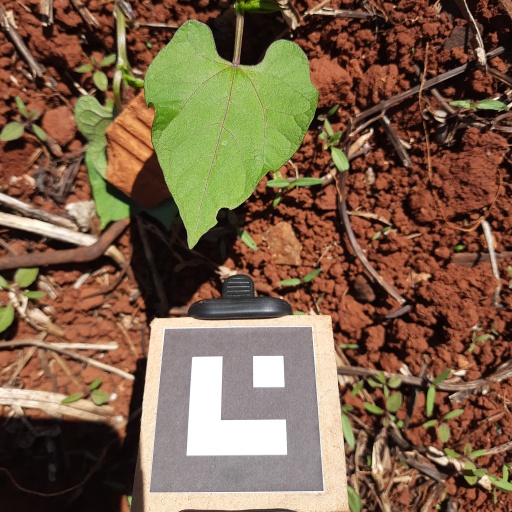
Observations: wavy surface, eating holes in the edge, under sunlight